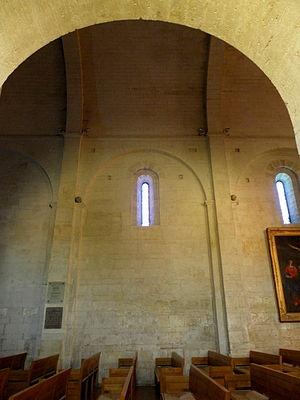
Église Saint-Jean-Baptiste de Castelnau-le-Lez (34). Vue traversante du collatéral nord.
L'église Saint-Jean-Baptiste est une église romane fortifiée située à Castelnau-le-Lez dans le département français de l'Hérault et la région Occitanie.